Camille Serme

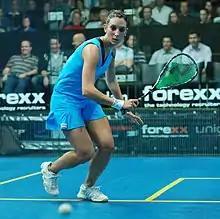
Camille Serme during Women's World Open 2009

Camille Serme (born 4 April 1989) is a French professional squash player. She reached a career-high world ranking of World No. 2 in February 2017.